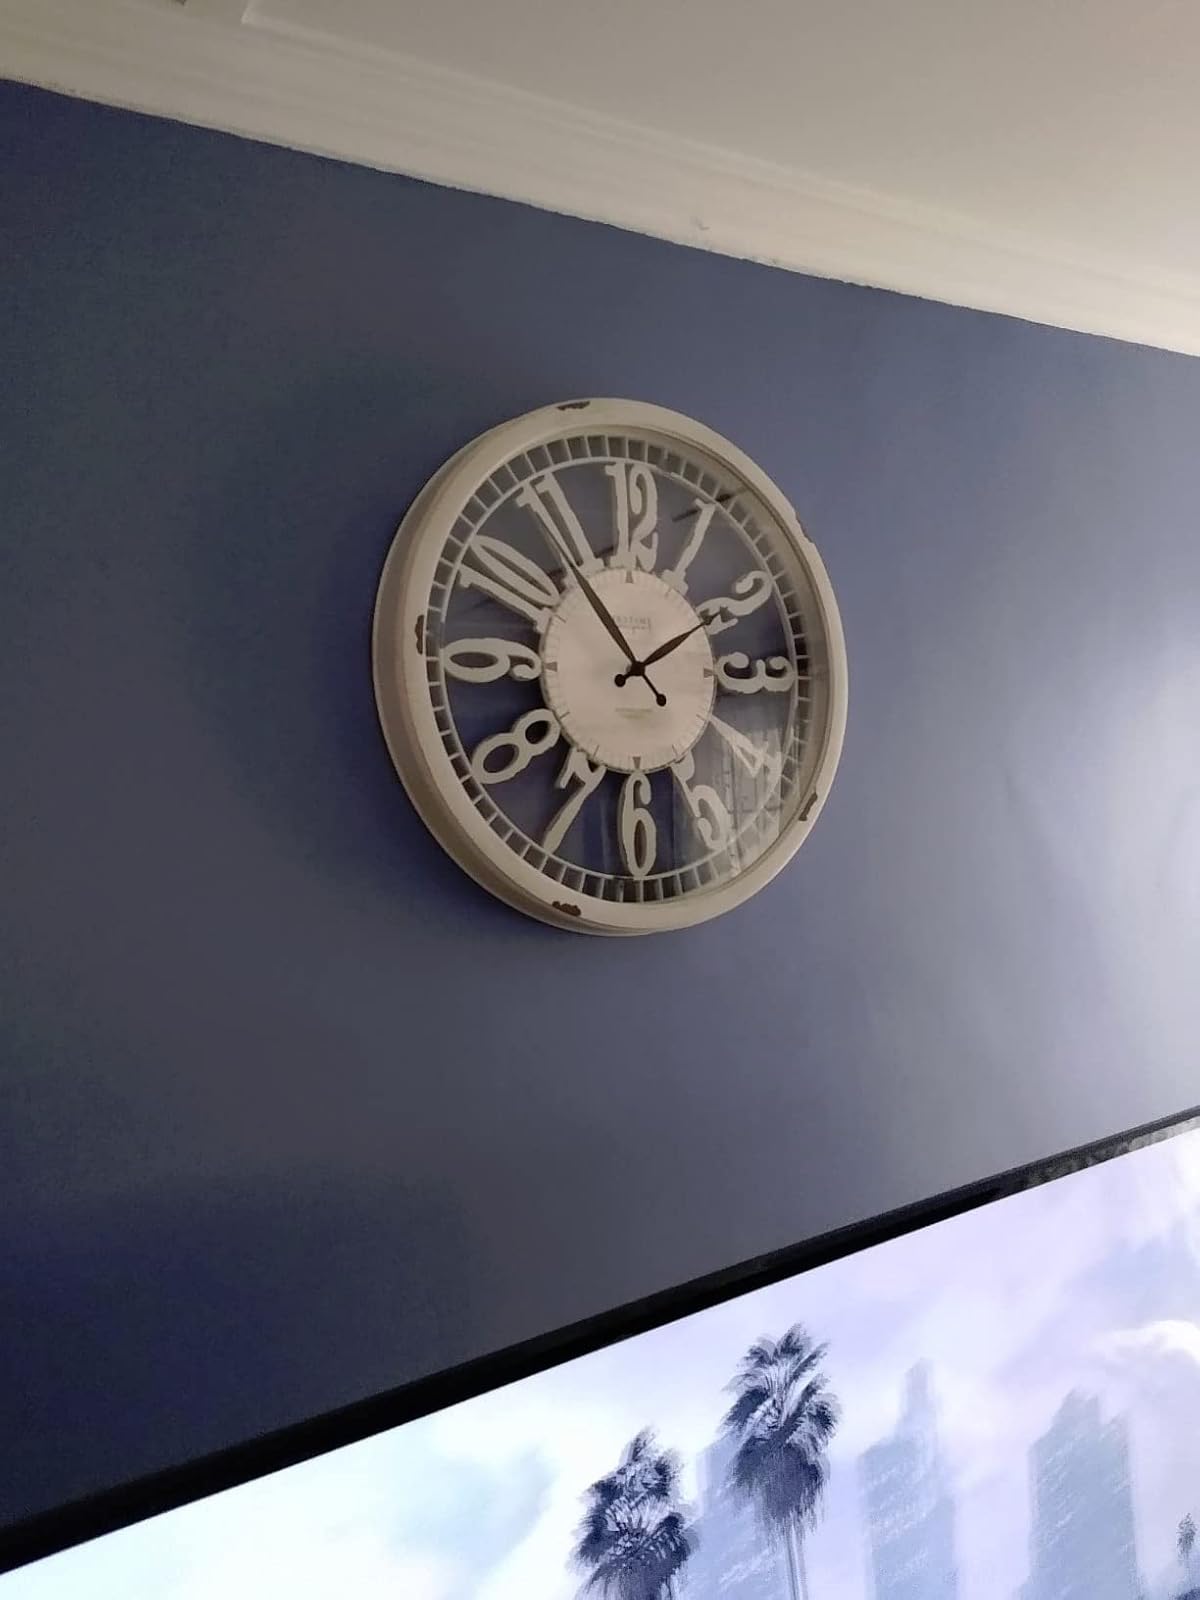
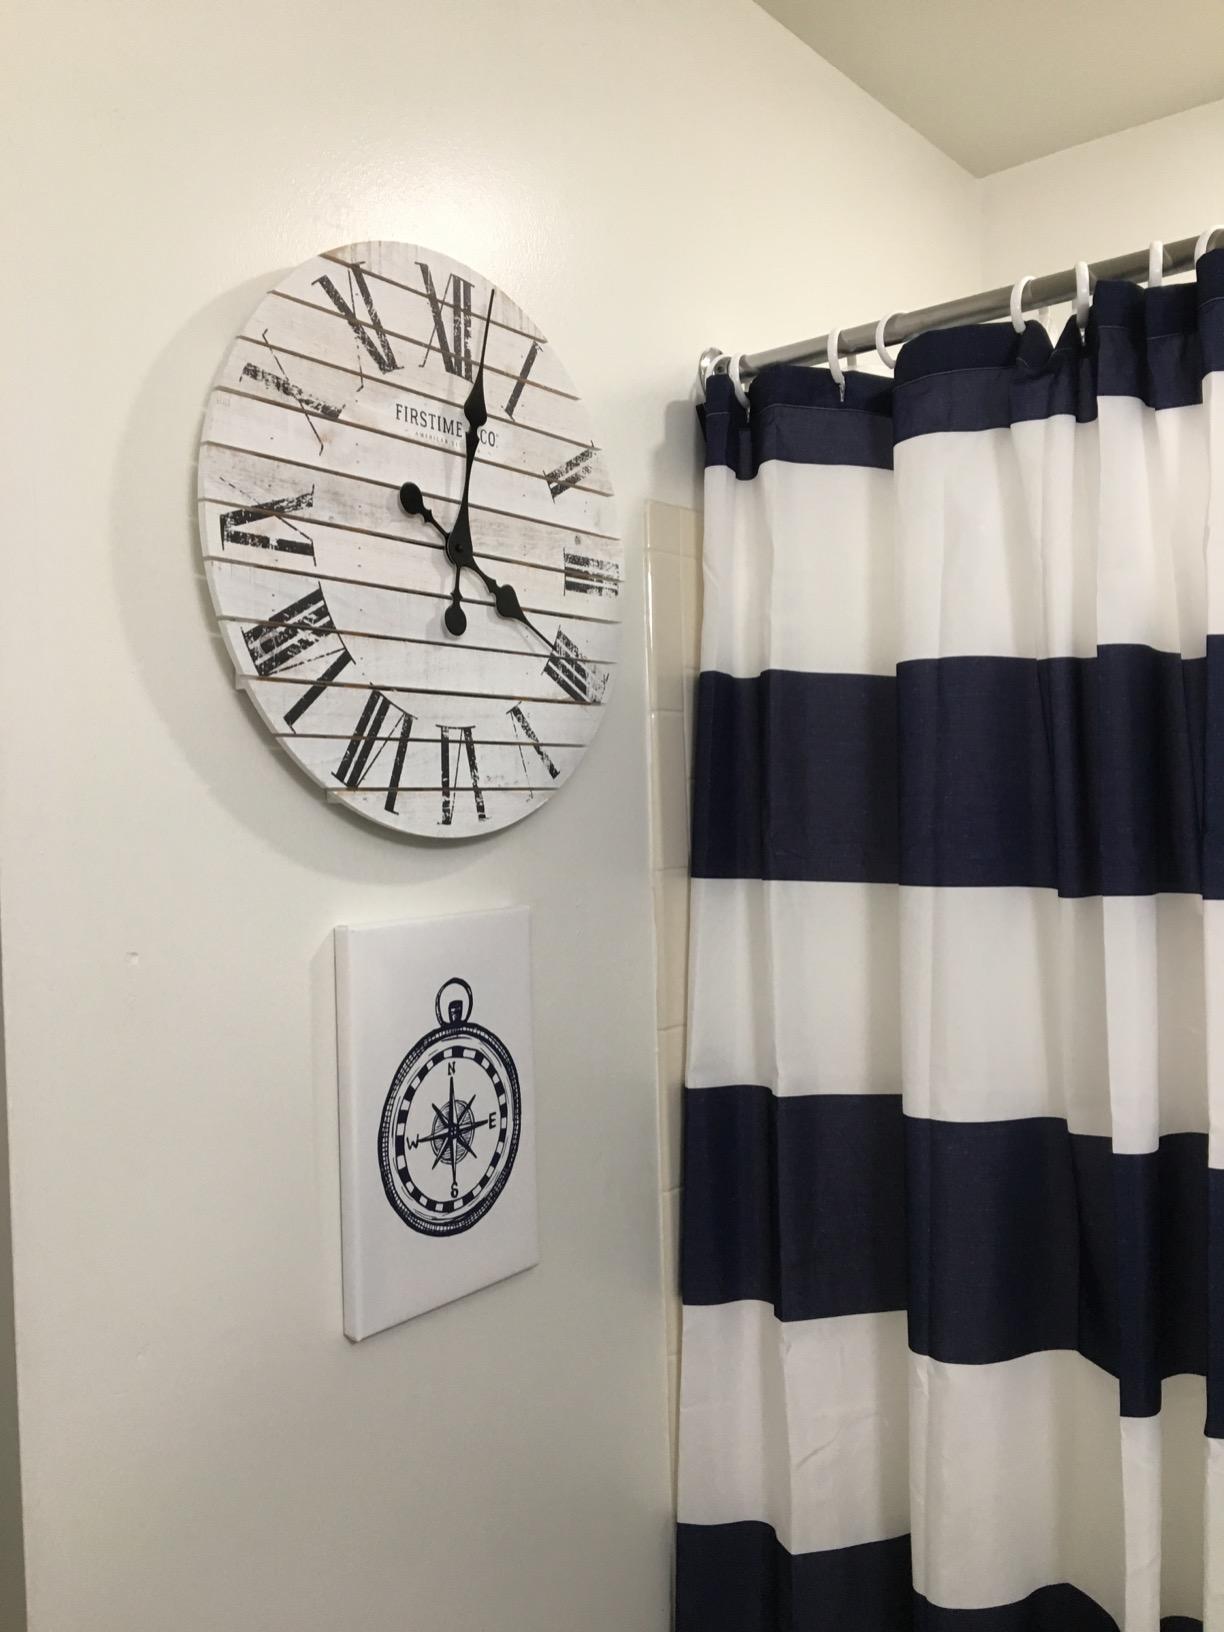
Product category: clock
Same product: no